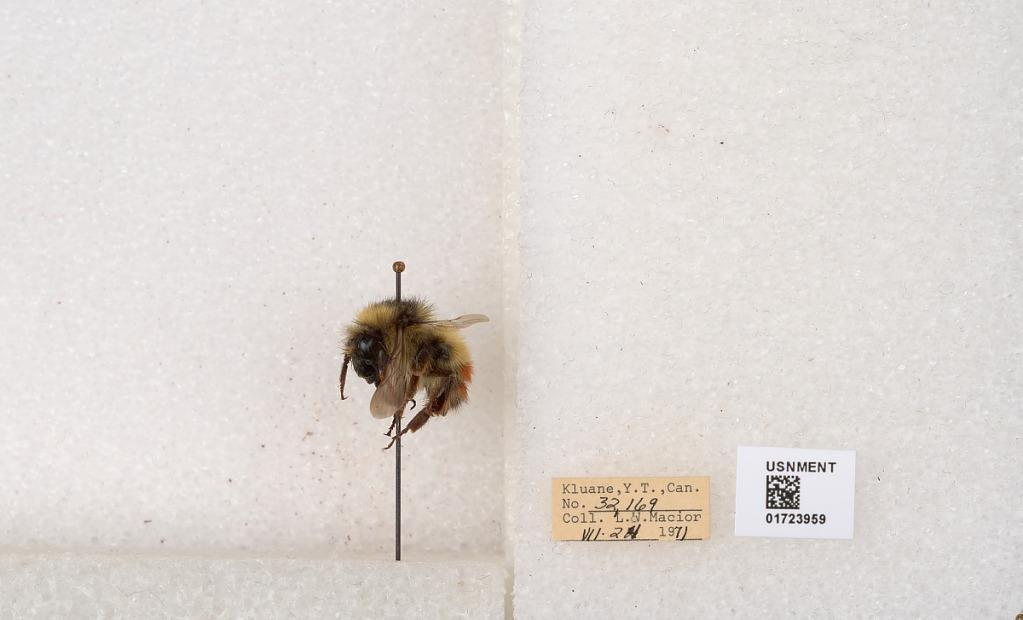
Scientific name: Bombus flavifrons Cresson
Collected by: L. Macior
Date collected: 1971-7-24
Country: Canada
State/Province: Yukon Territory
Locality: Kluane National Park and Reserve
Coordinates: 60.7493, -139.504